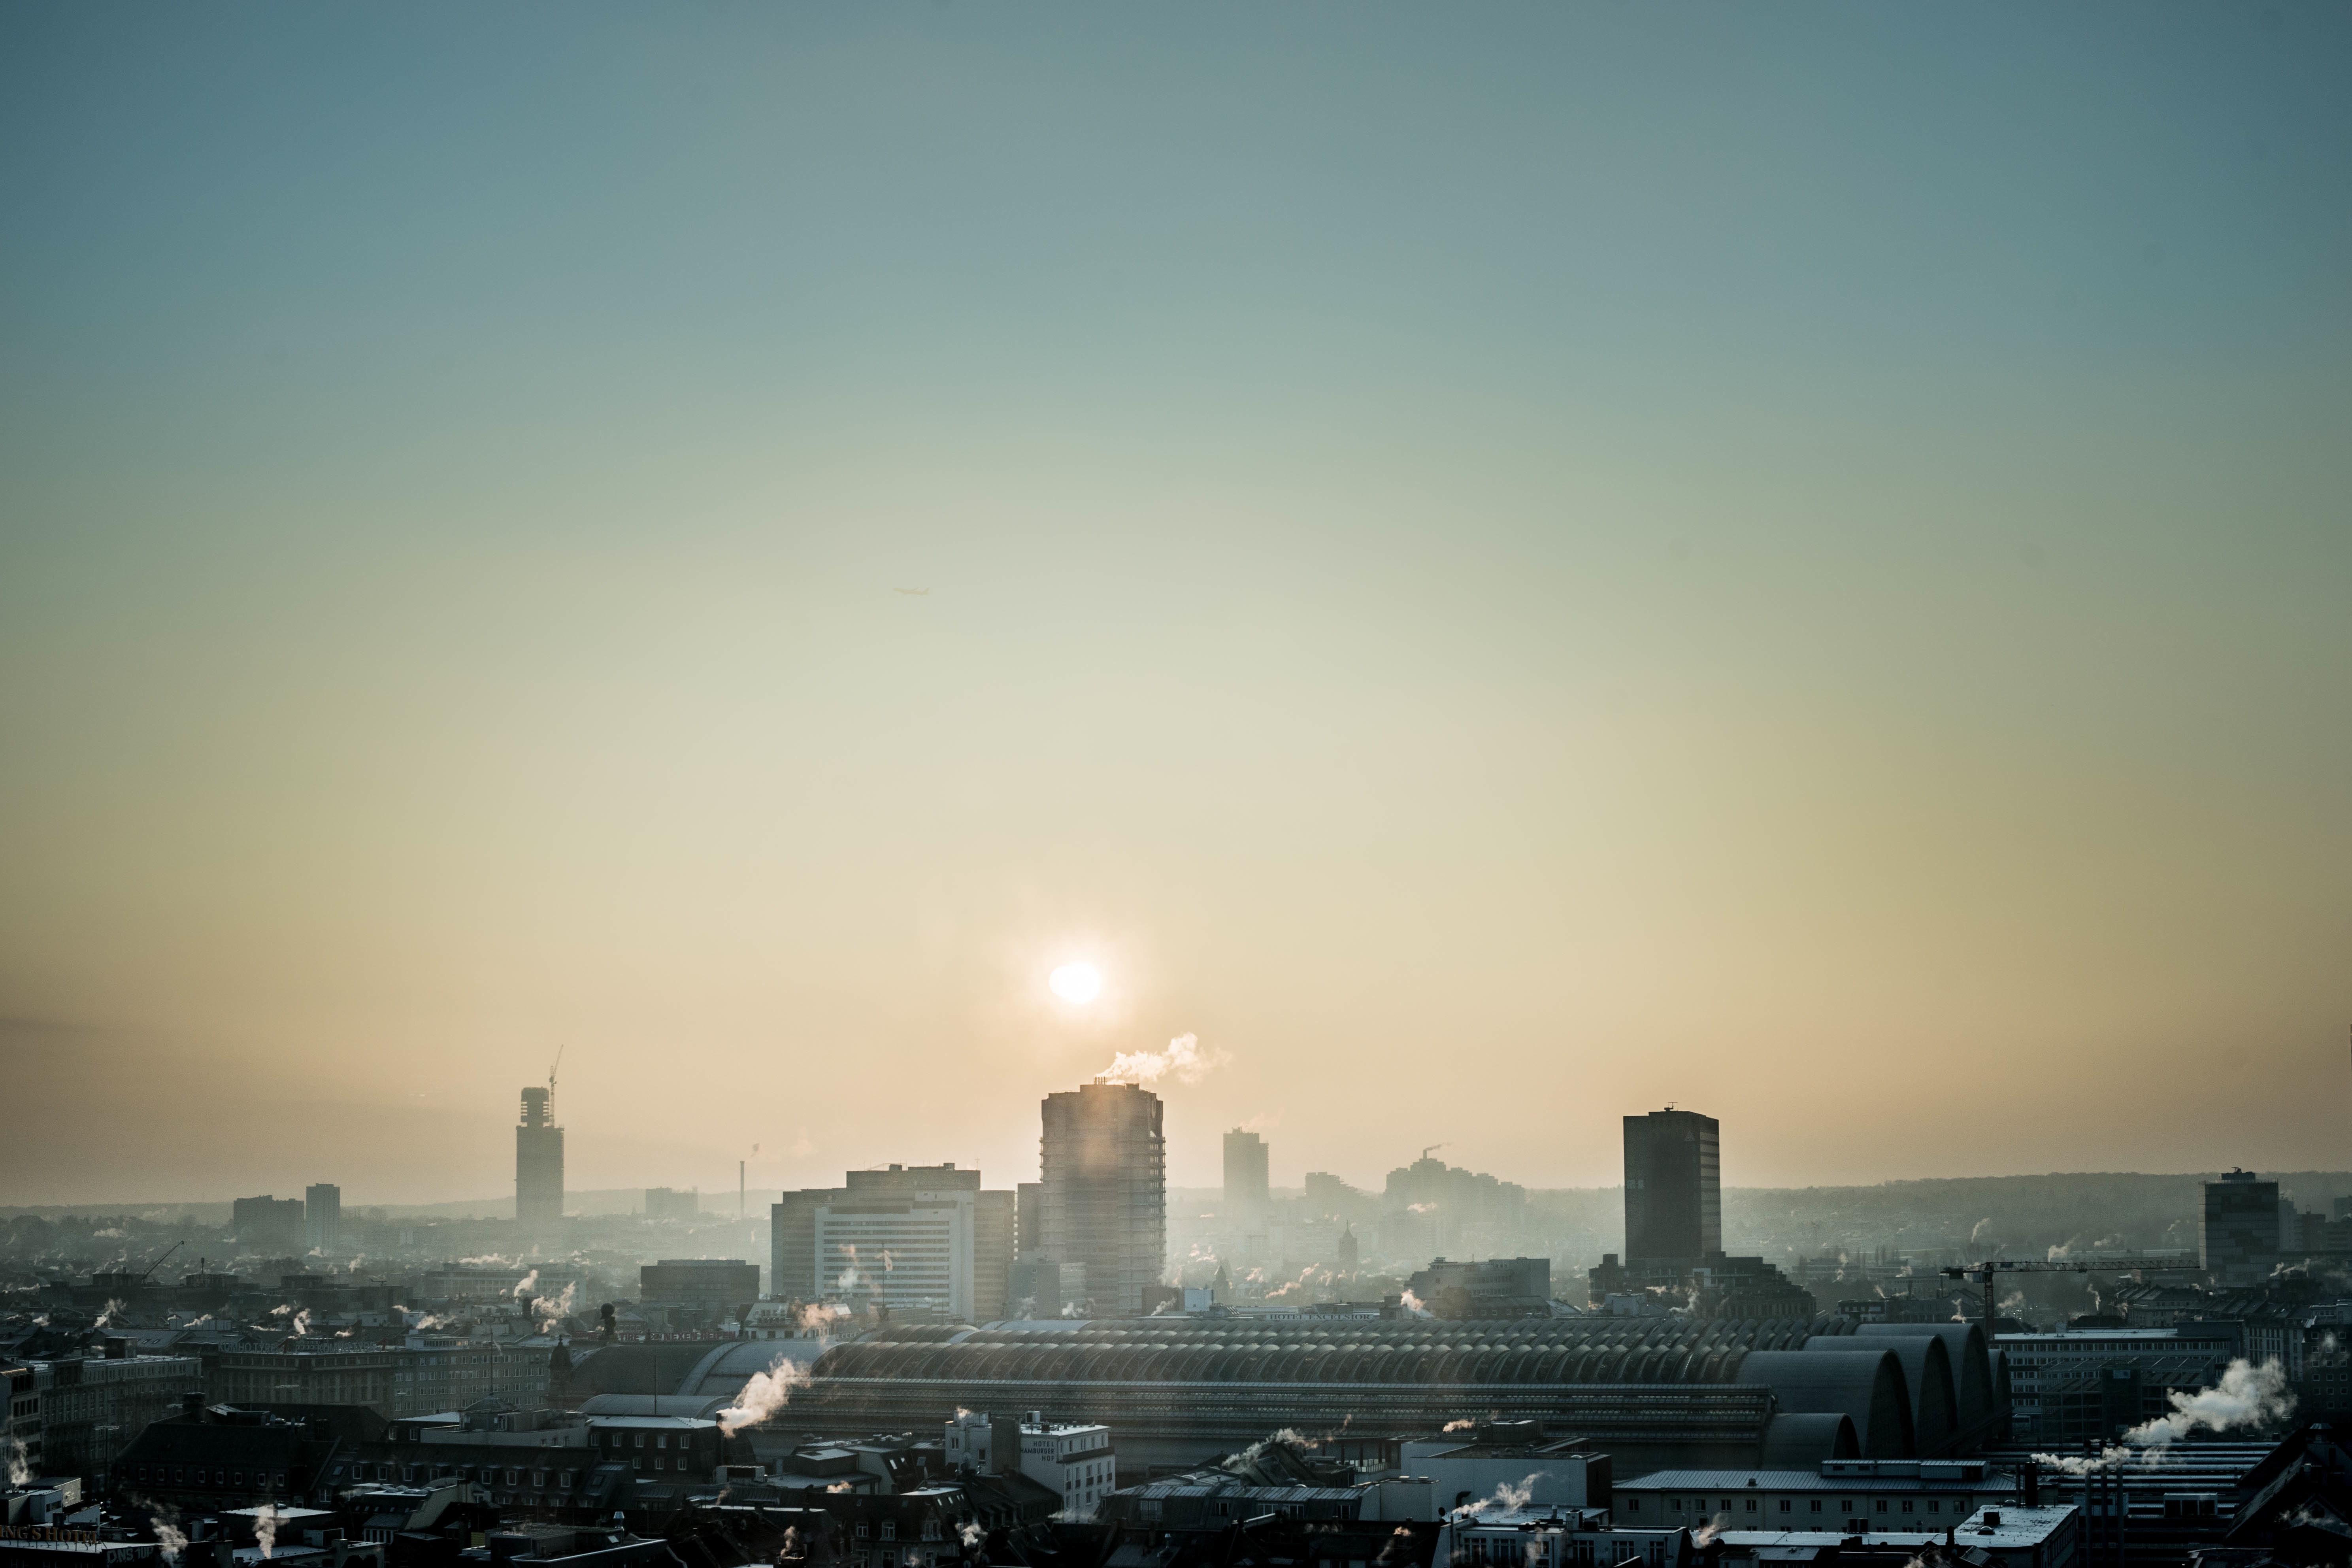
horizon, sky, sunrise, sunset, skyline, sunlight, morning, dawn, city, atmosphere, skyscraper, cityscape, dusk, evening, weather, haze, atmospheric phenomenon, human settlement, atmosphere of earth